Alice and Claude Askew

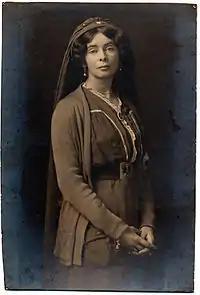
Alice Askew in Serbian nurse's uniform, unsigned photograph, c. 1916.

Claude was born on 27 November 1865 at No. 4 Holland Park, Kensington in London and christened "Claude Arthur Cary". He was the second son and youngest of five children of Fanny Georgiana Charlotte Askew, née Browne (1830–1900) and Rev. John Askew, M.A. (1804–1881). Claude's older sisters and brother were: Amy Ellen Cary Askew (10 June 1857 – 29 April 1945), Isabel Emily Florence Askew (16 November 1858 – 30 October 1928), Mabel Fanny Mary Askew (23 February 1861 – 21 August 1941), and Hugh Henry John Percy Cary Askew (18 September 1862 – 14 April 1949).